Carolina Theatre (Lumberton, North Carolina)

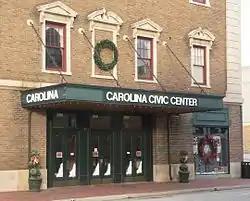
Carolina Civic Center, December 2014

Carolina Theatre, also known as the Carolina Civic Center, is a historic movie theater located at Lumberton, Robeson County, North Carolina. It was built in 1927–1928, and is a three-story, Italian Renaissance style brick and terra cotta building. The theatre closed in 1975 amid a general exodus of businesses from downtown Lumberton. Plans were made to demolish it and build a parking lot, but community activists lobbied to have the building spared. It was reopened as the Carolina Civic Center in 1985 and underwent renovations in 2008.